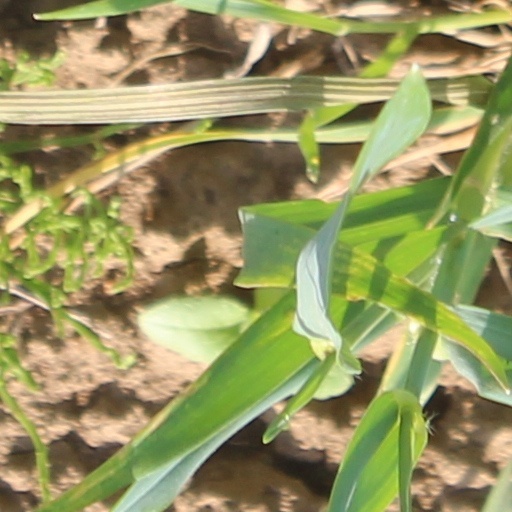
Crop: wheat